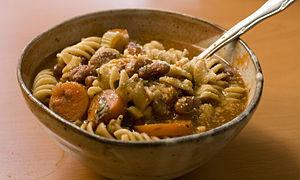
La terre cuite provençale est un matériau au cœur d'une industrie emblématique traditionnelle, d'artisanat d'art, de poterie et de diverses productions en terre cuite, céramique, faïence et porcelaine, brute ou vernissée, de Provence et région Provence-Alpes-Côte d'Azur.
Un minestrone est une variante de soupe de légumes épaisse de la cuisine italienne, souvent additionnée de pâtes ou de riz, et servie accompagné de parmesan râpé.